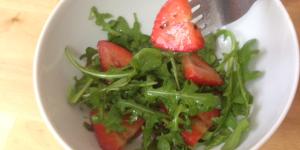
ensalada de rucula con fresas